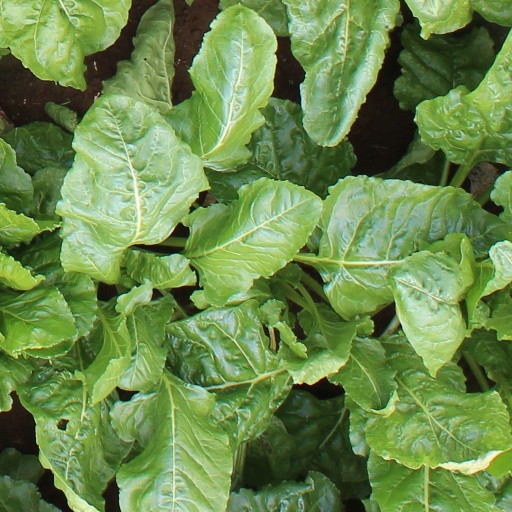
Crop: sugar beet